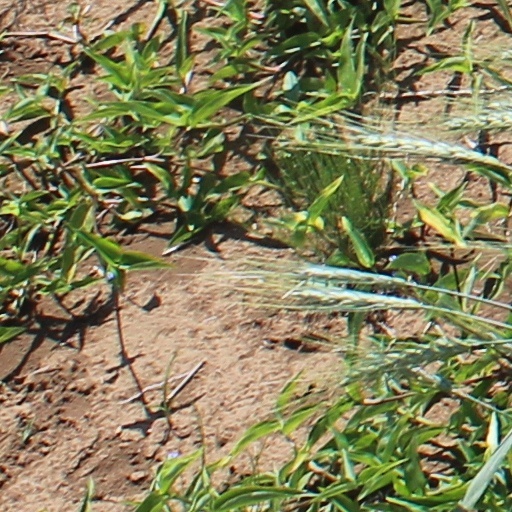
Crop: wheat